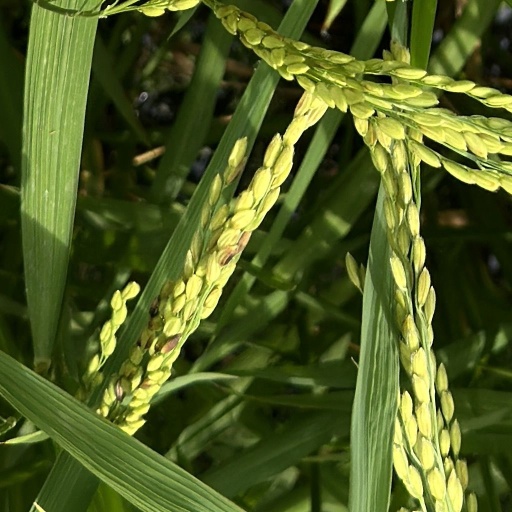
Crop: rice